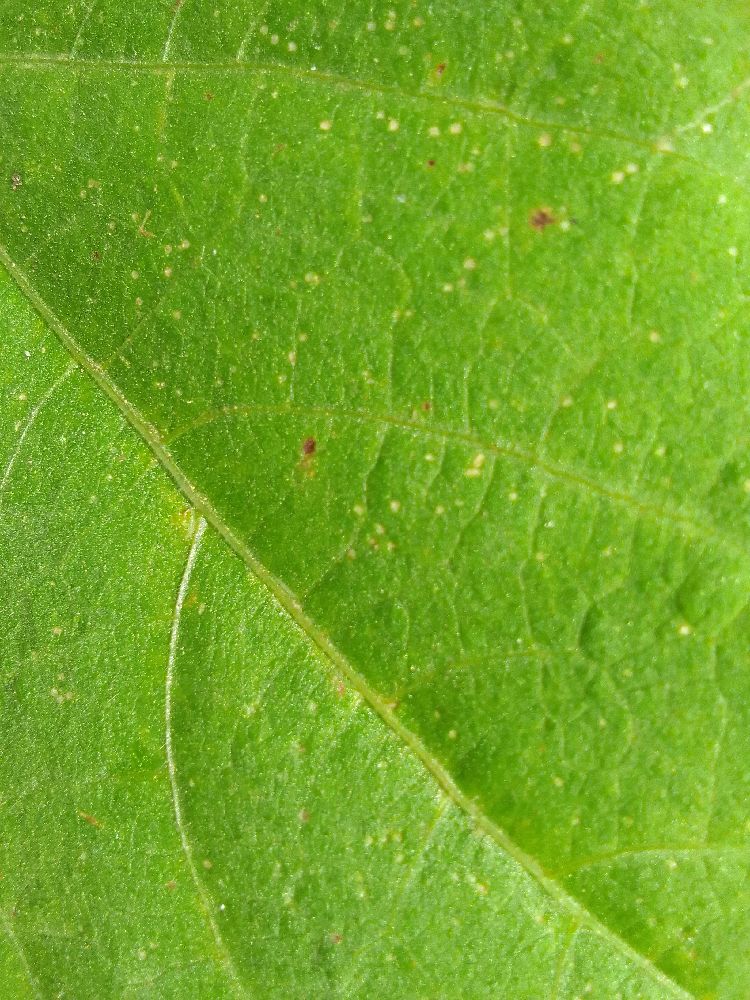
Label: healthy